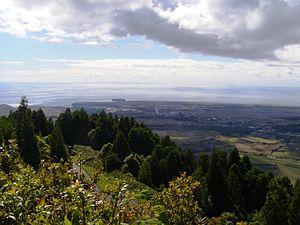
Vila do Porto est une ville située sur l'île de Santa Maria aux Açores.